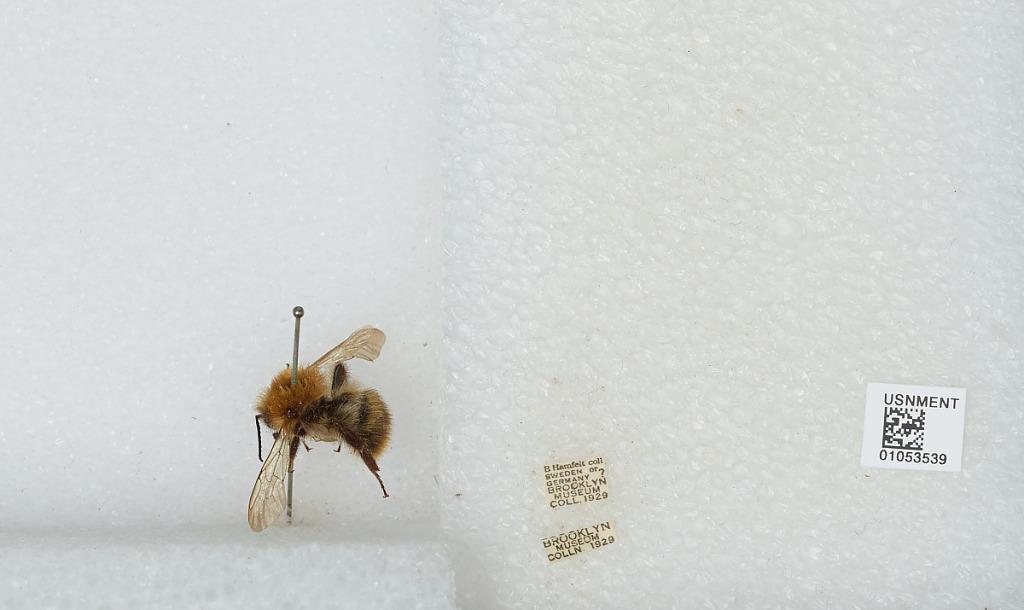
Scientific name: Bombus sp.
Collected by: B. Hamfelt
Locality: Sweden or Germany